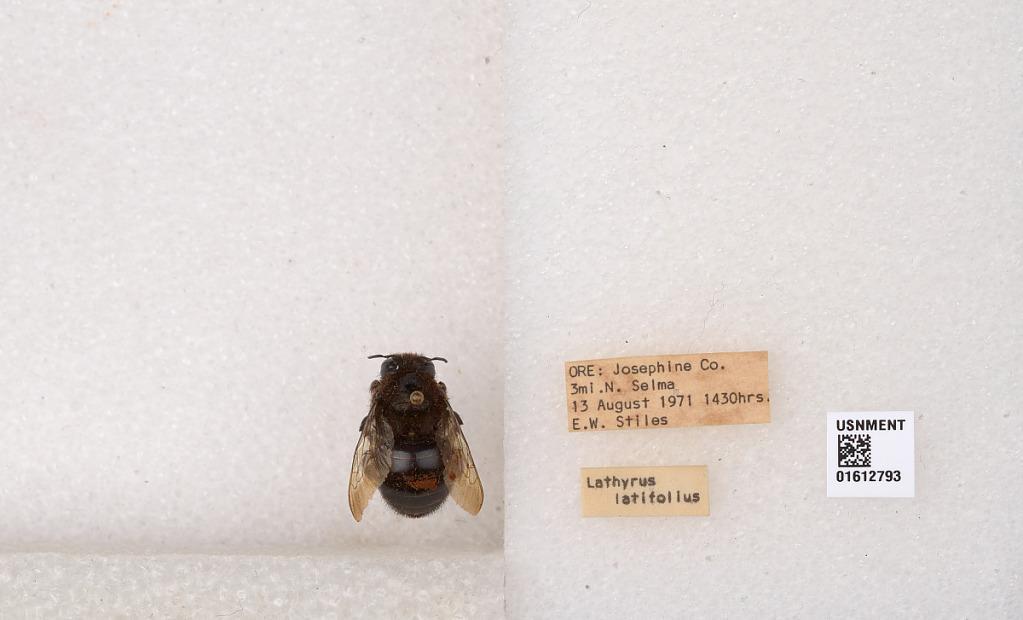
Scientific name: Xylocopa (Notoxylocopa) tabaniformis orpifex Smith
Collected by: E. Stiles
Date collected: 1971-8-13
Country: United States
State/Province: Oregon
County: Josephine
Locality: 3 mi. N. Selma